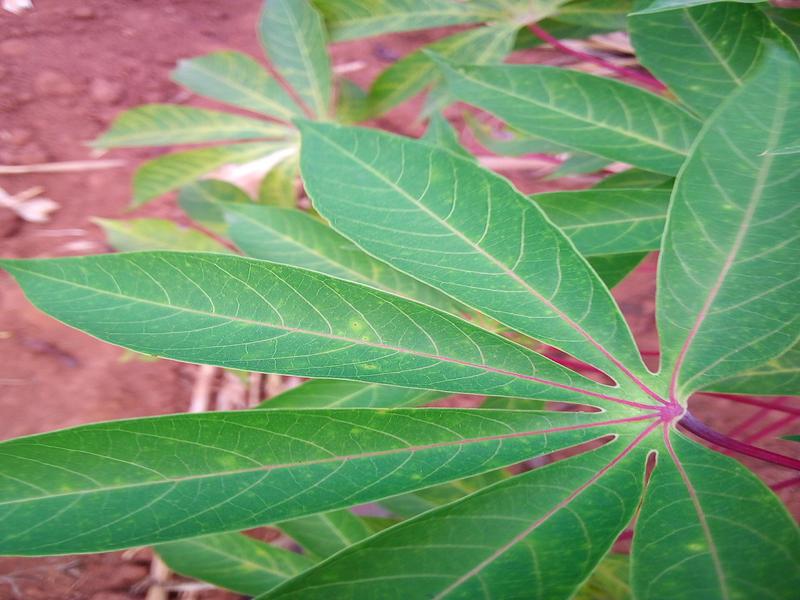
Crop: cassava
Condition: healthy